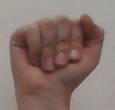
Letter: saad